Jesse L. Simpson

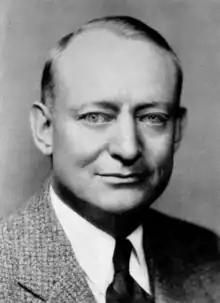
Simpson's official photograph, .

Born in Troy, Illinois, Simpson grew up on a farm and worked as a telegraph operator. In 1909, he received his law degree from Illinois Wesleyan University and was admitted to the Illinois bar. Simpson practiced law in Edwardsville, Illinois and was the city attorney for Edwardsville. He served as master in chancery for Madison County, Illinois and in 1947 served as county judge for Madison County. Simpson also served on the Edwardsville Board of Education and was president of the board. Simpson was also involved in the banking and savings and loan businesses. From 1947 to 1951, Simpson served on the Illinois Supreme Court and was the chief justice of the court. Simpson died in Highland, Illinois.